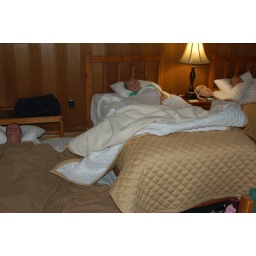
Yes, I let the girls have the twin beds in their room and I slept in an air mattress